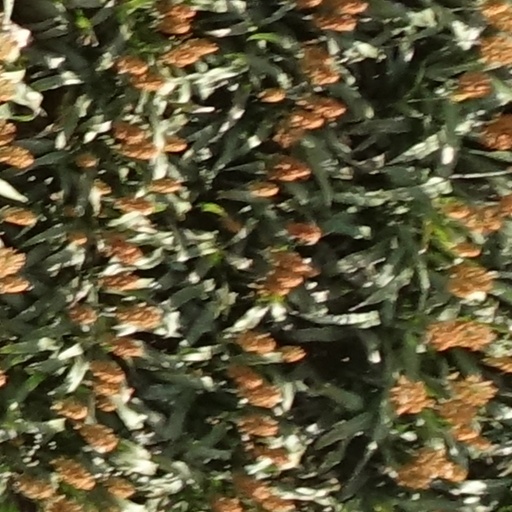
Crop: sorghum